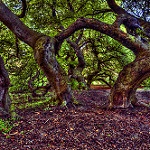
Label: forest